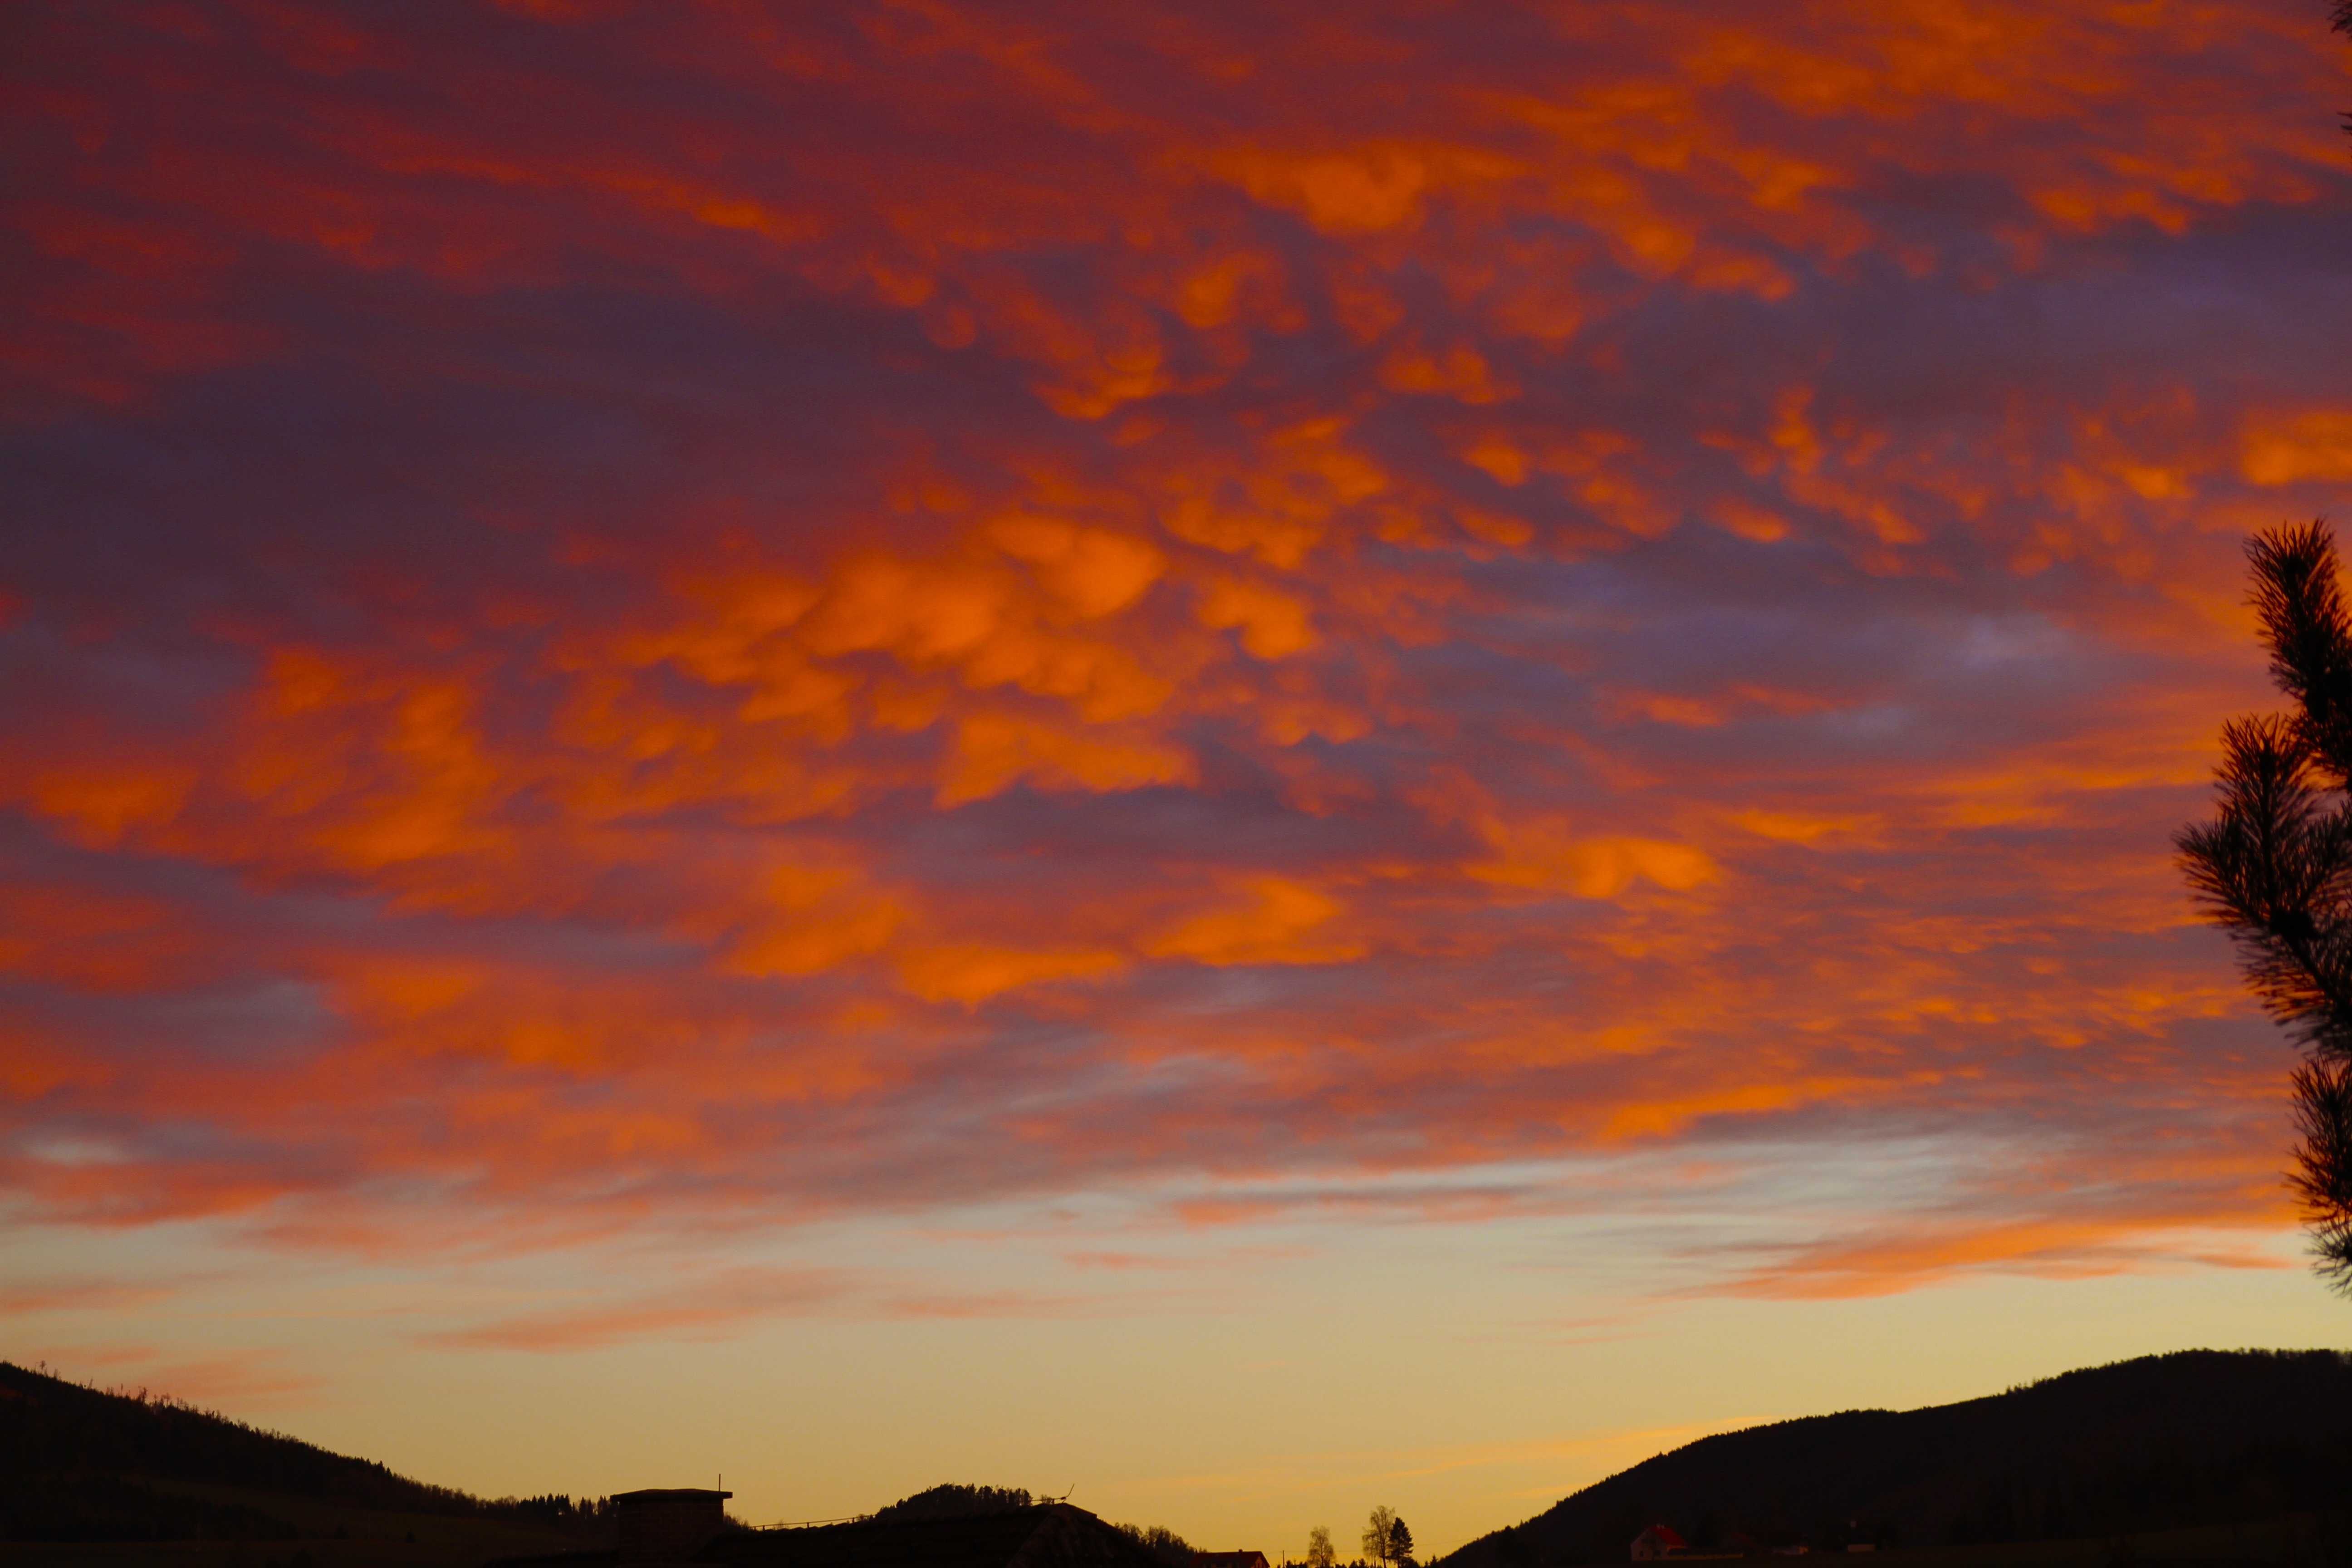
horizon, mountain, cloud, sky, sunrise, sunset, prairie, morning, dawn, atmosphere, dusk, evening, red, romance, glow, skies, clouds, mood, morgenstimmung, afterglow, red sky, meteorological phenomenon, red sky at morning